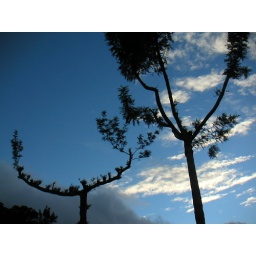
trees against sky